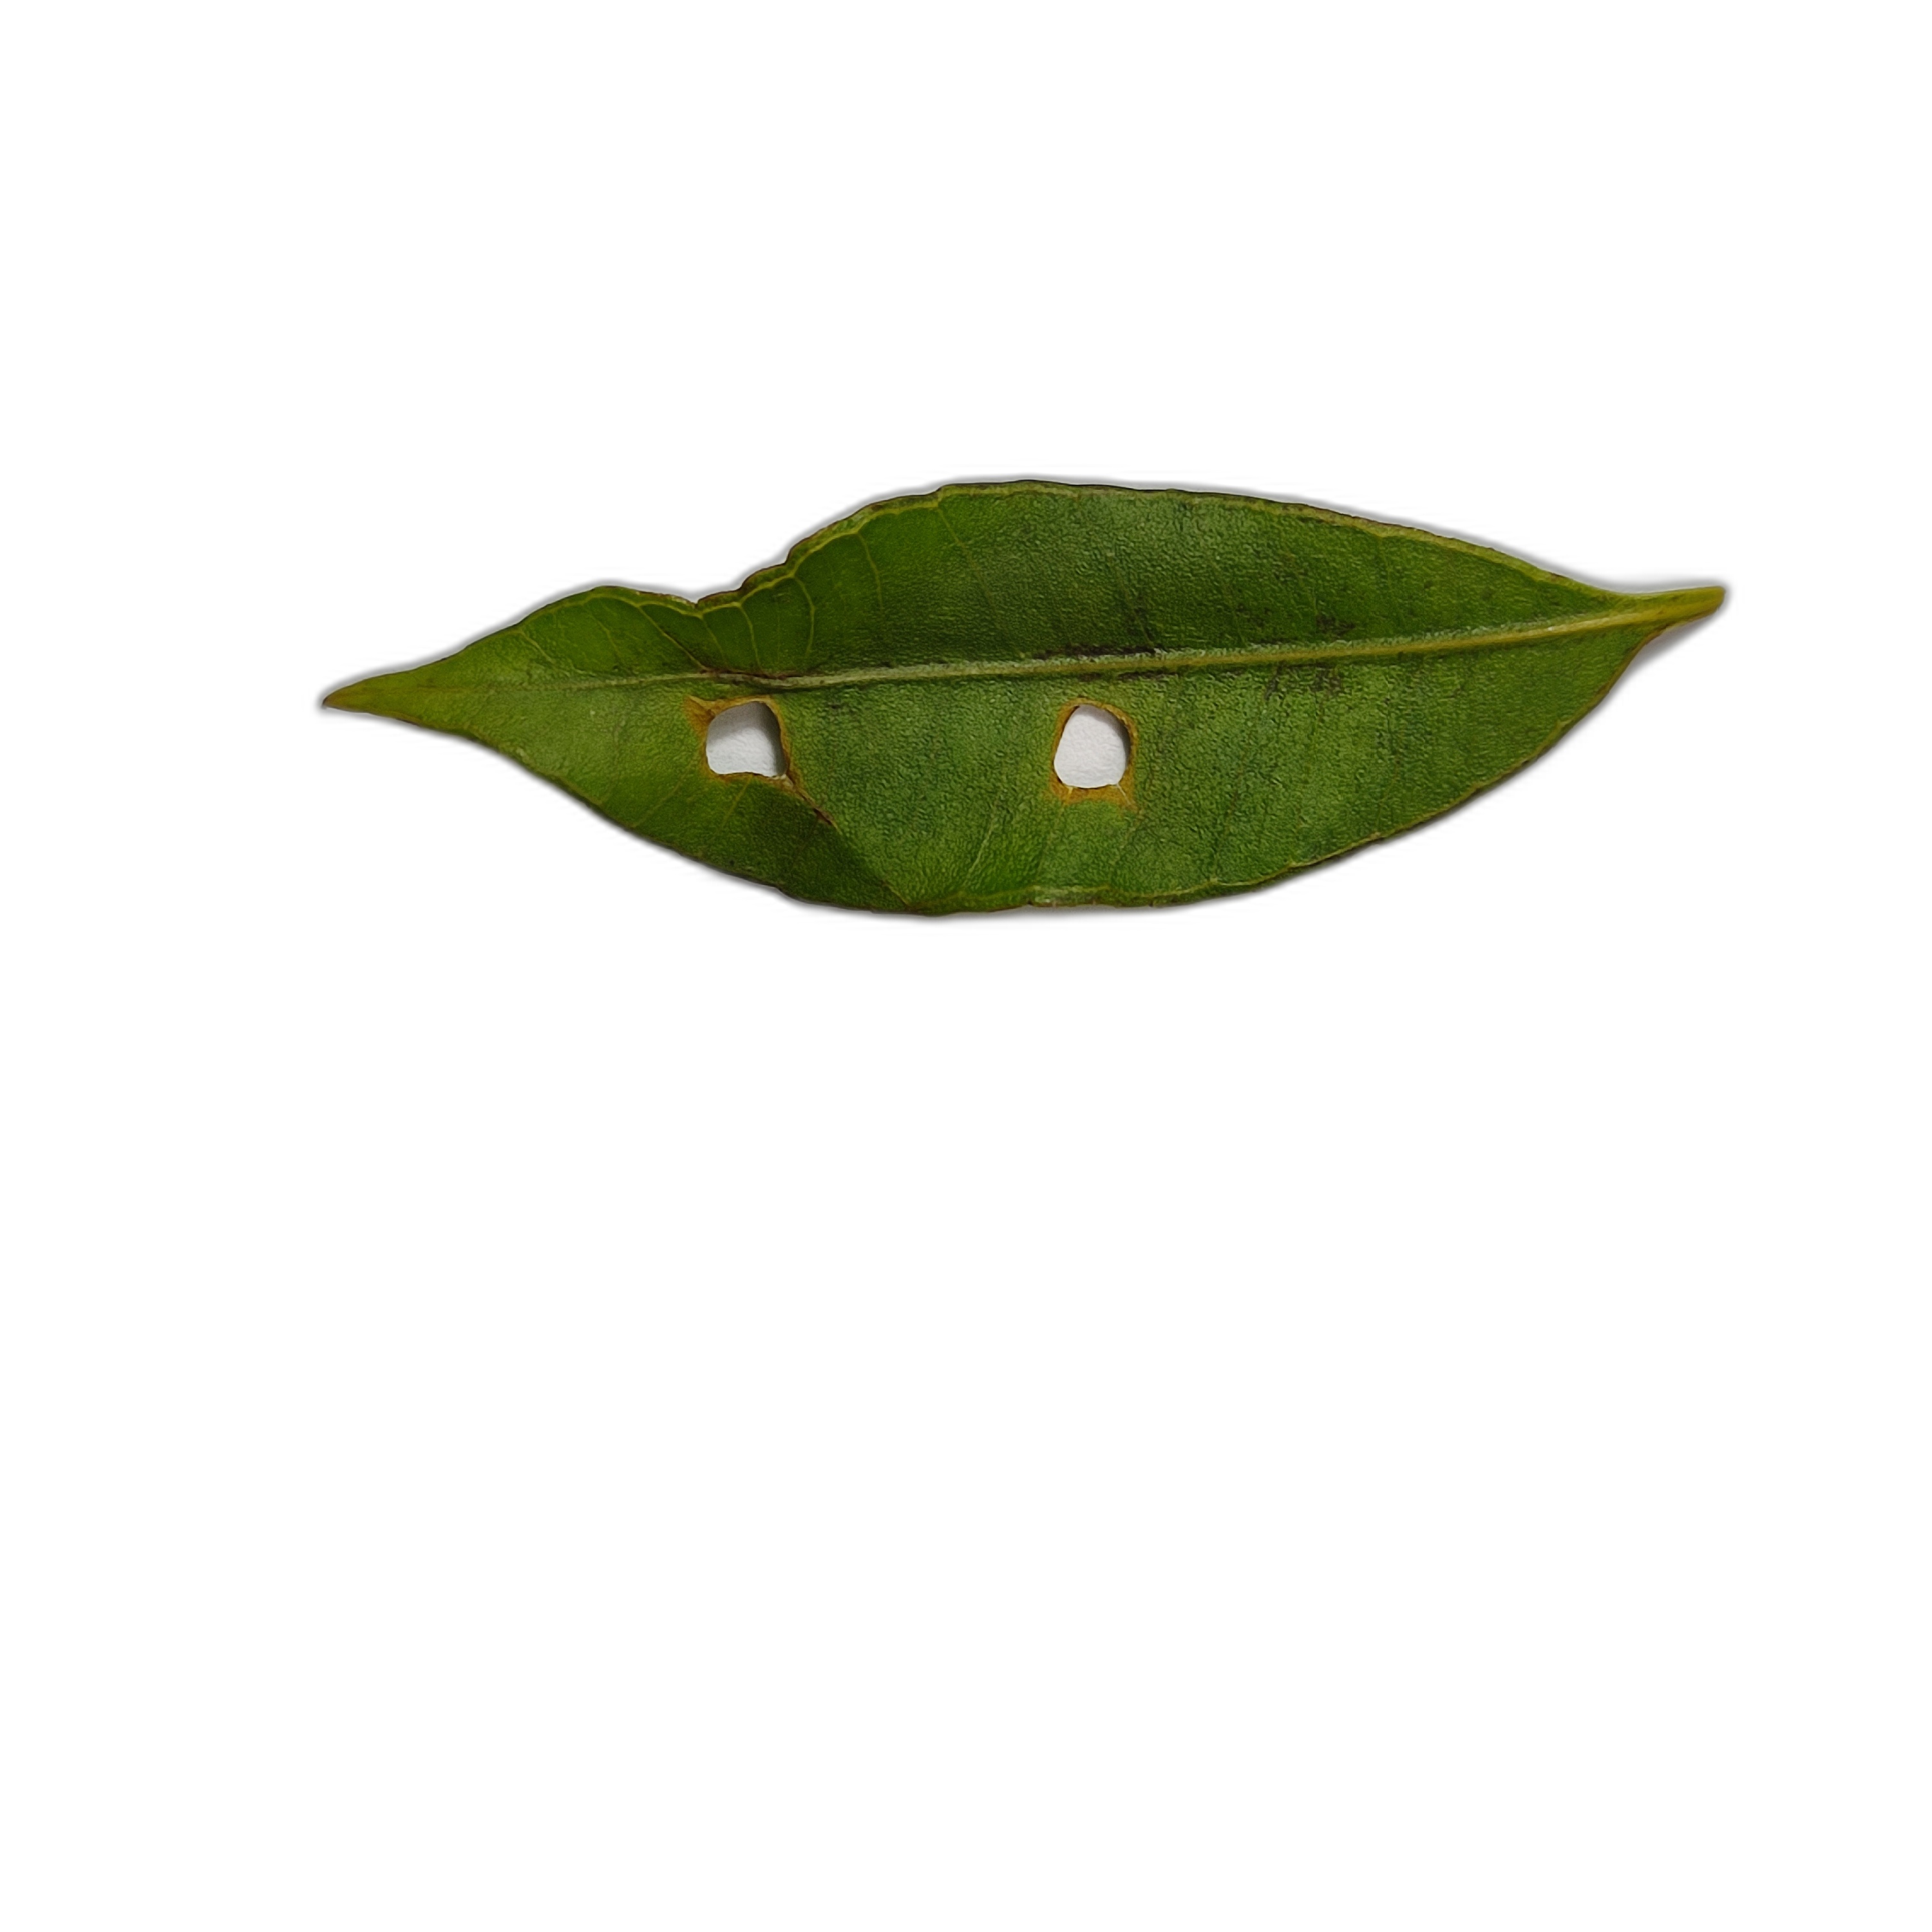
Label: not_healthy